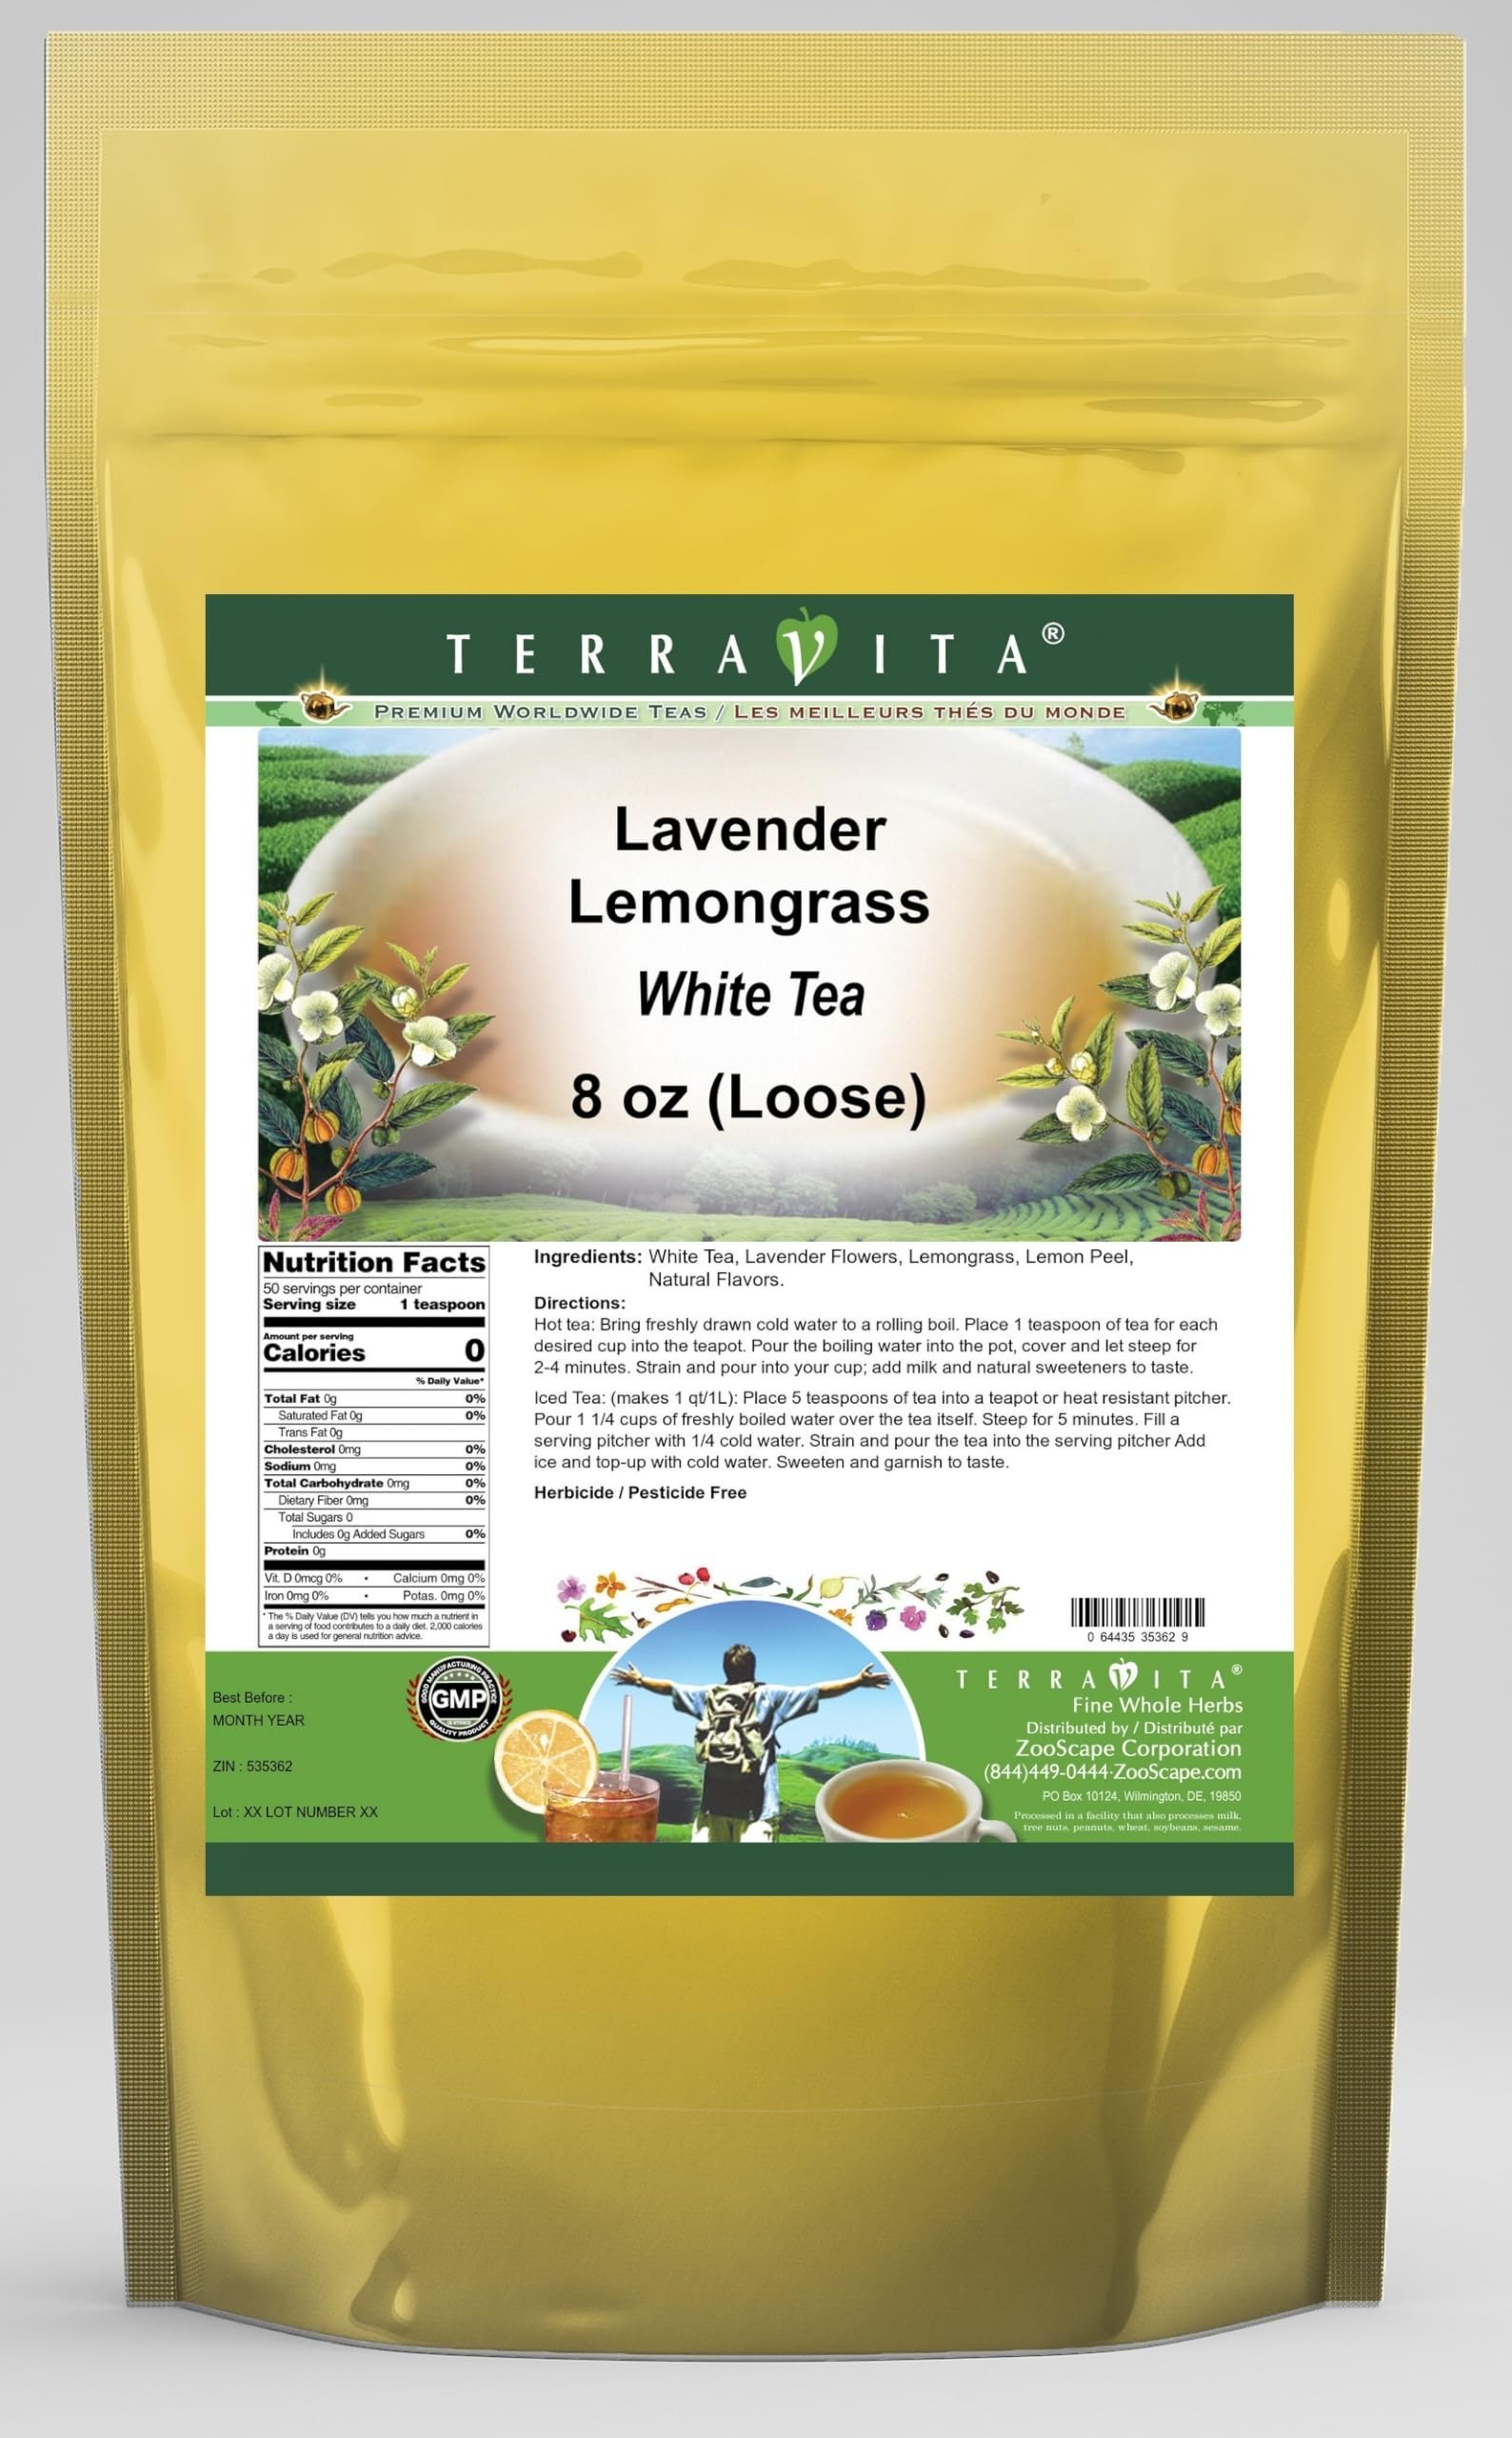
Item Name: Lavender Lemongrass White Tea (Loose) (8 oz, ZIN: 535362) - 2 Pack
Bullet Point 1: Our Lavender Lemongrass White Tea is a mouth-watering flavored White tea with Lavender Flowers, Lemongrass and Lemon Peel that you can enjoy all year round! The aroma and Lavender Lemongrass flavor is a delight! - Ingredients: White tea, Lavender Flowers, Lemongrass, Lemon Peel and Natural Lavender Lemongrass Flavor.
Bullet Point 2: No fillers.
Bullet Point 3: Manufacturer: TerraVita
Bullet Point 4: Size: 8 oz
Bullet Point 5: Loose Leaf White Tea - Packed in a convenient upright pouch!
Product Description: Our Lavender Lemongrass White Tea is a mouth-watering flavored White tea with Lavender Flowers, Lemongrass and Lemon Peel that you can enjoy all year round! The aroma and Lavender Lemongrass flavor is a delight! - Ingredients: White tea, Lavender Flowers, Lemongrass, Lemon Peel and Natural Lavender Lemongrass Flavor. - Hot tea brewing method: Bring freshly drawn cold water to a rolling boil. Place 1 teaspoon of tea for each desired cup into the teapot. Pour the boiling water into the pot, cover and let steep for 2-4 minutes. Strain and pour into your cup; add milk and natural sweeteners to taste. - Iced tea brewing method: (to make 1 liter/quart): Place 5 teaspoons of tea into a teapot or heat resistant pitcher. Pour 1 1/4 cups of freshly boiled water over the tea itself. Steep for 5 minutes. Fill a serving pitcher with 1/4 cold water. Strain and pour the tea into the serving pitcher Add ice and top-up with cold water. Sweeten and garnish to taste. - TerraVita is an exclusive line of premium-quality, natural source products that use only the finest, purest and most potent ingredients found around the world. TerraVita is hallmarked by the highest possible standards of purity, potency, stability and freshness. All of our products are prepared with the highest elements of quality control, from raw materials through the entire manufacturing process, up to and including the moment that the bottles or bags are sealed for freshness and shipped out to you. Our highest possible standards are certified by independent laboratories and backed by our personal guarantee. - TerraVita exists to meet and ensure your family's health and wellness without the harmful effects of chemicals and health products. We strive to make all of our products affordable and reliable and are constantly s
Value: 16.0
Unit: Ounce

Price: 97.46